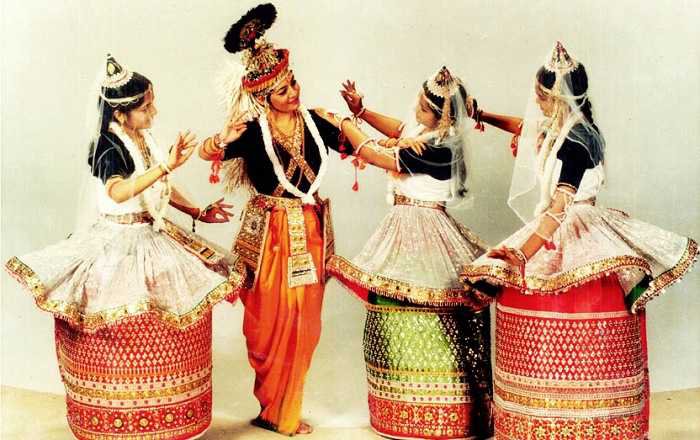
Dance form: manipuri